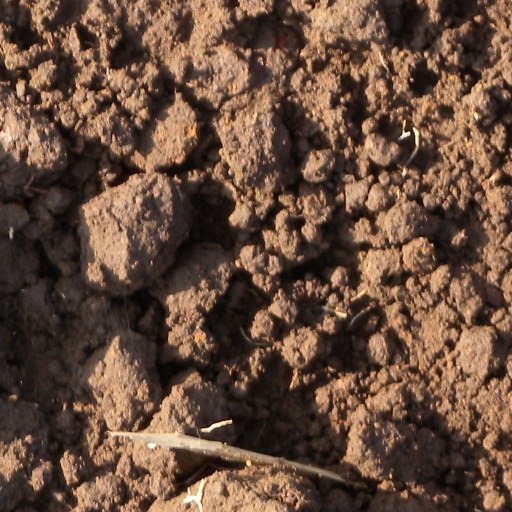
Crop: sorghum